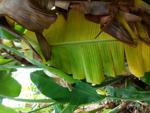
Label: xamthomonas